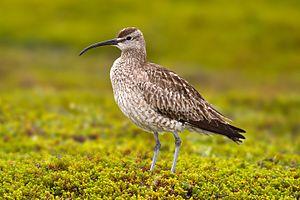
Un Courlis corlieu.